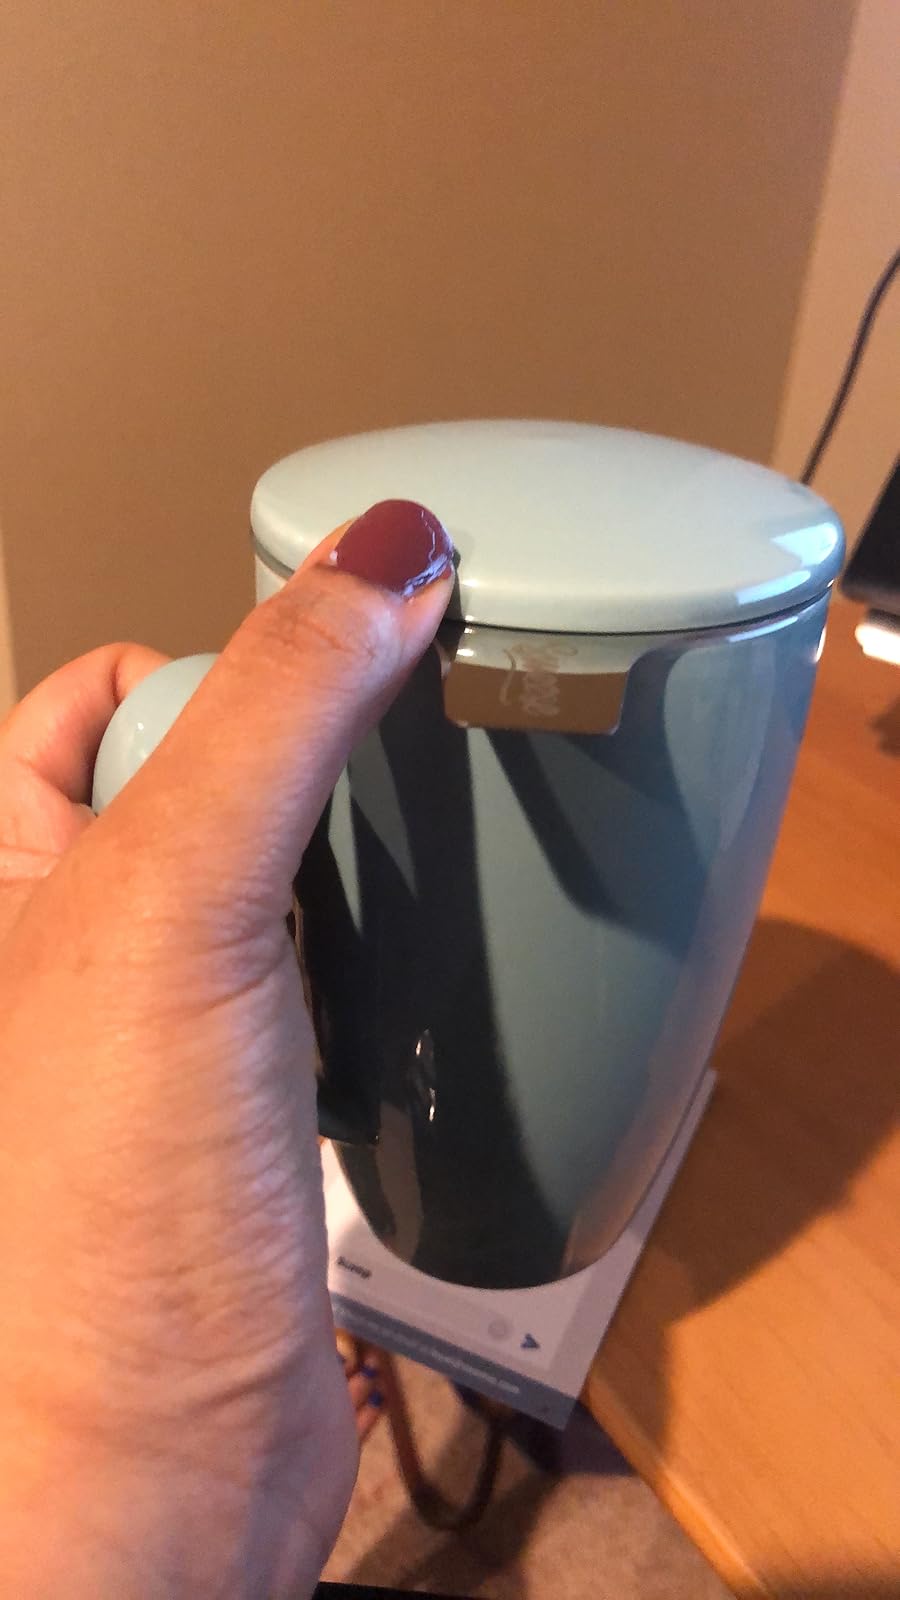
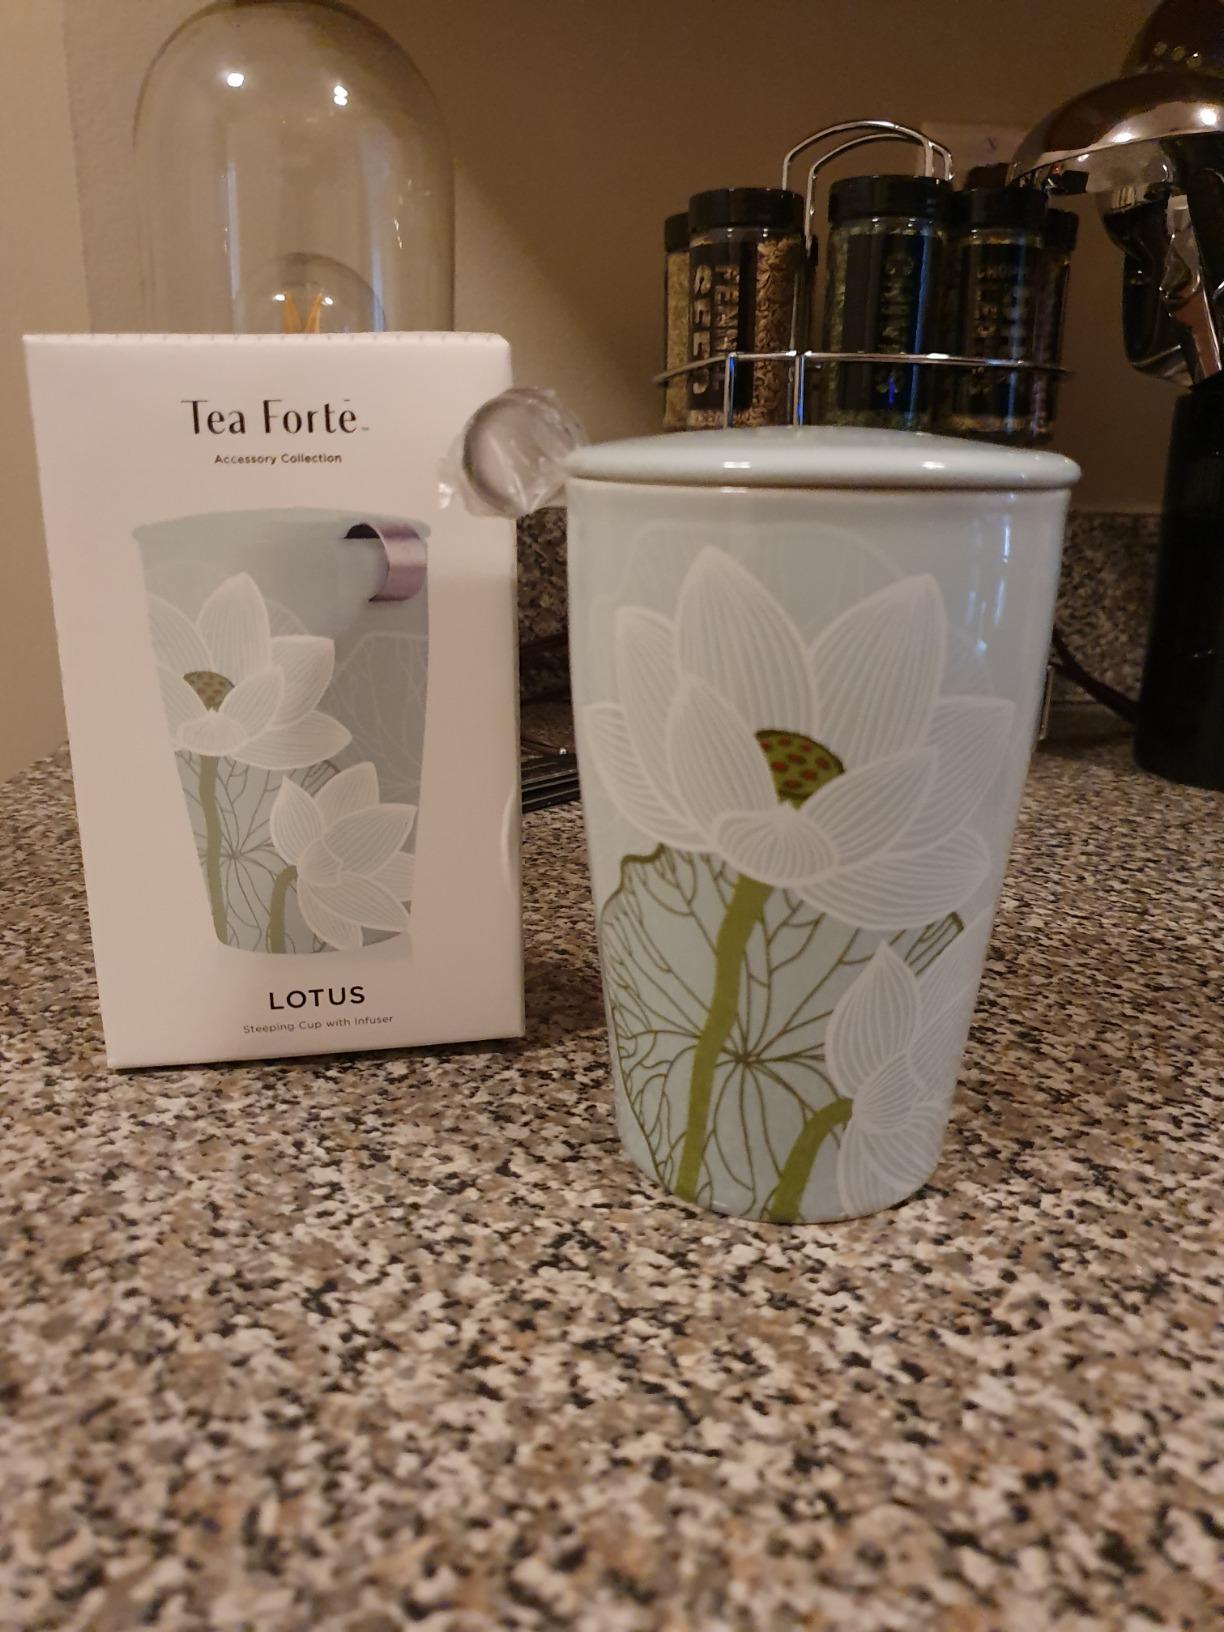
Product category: items_mug
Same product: no